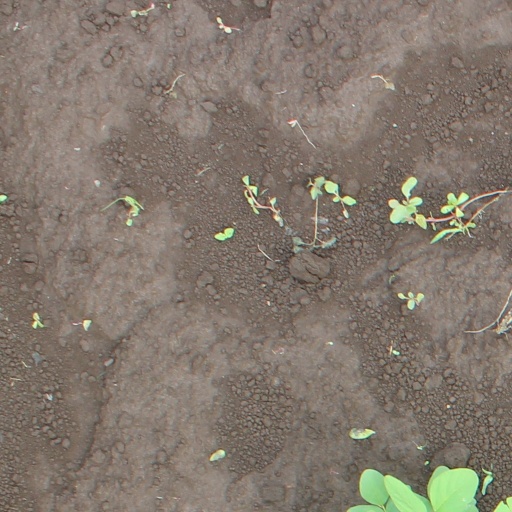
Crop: soybean